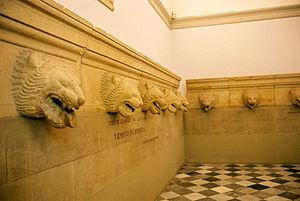
Himère ou Himera est une ancienne cité grecque de la Grande-Grèce, fondée près du fleuve Himeras en 648 av. J.-C. et annihilée par les forces carthaginoises en 408 av. J.-C. Située sur la côte septentrionale de la Sicile, à l'est de Palerme, le site archéologique appartient à la commune actuelle de Termini Imerese.